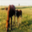
Label: horse